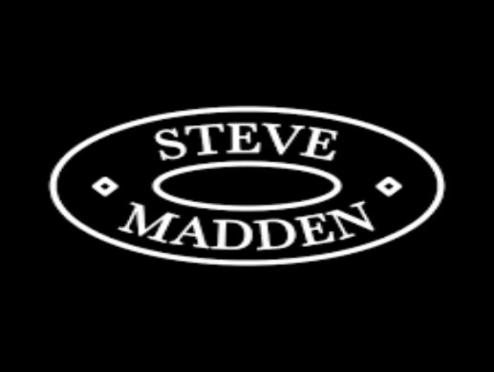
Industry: Clothes